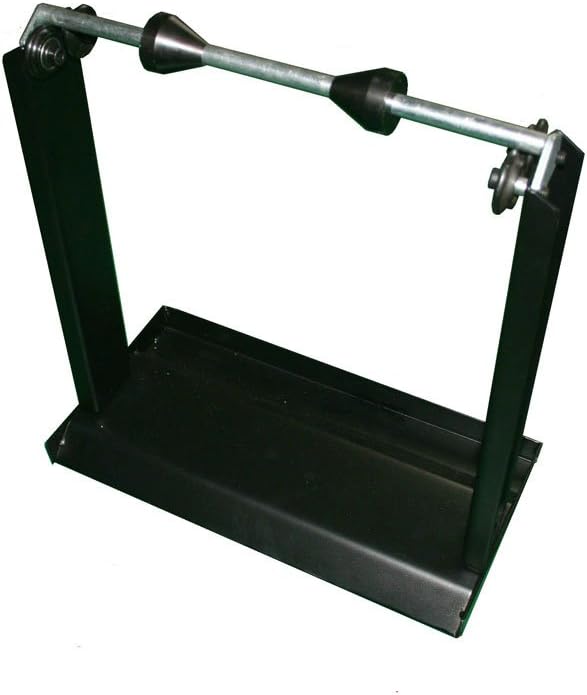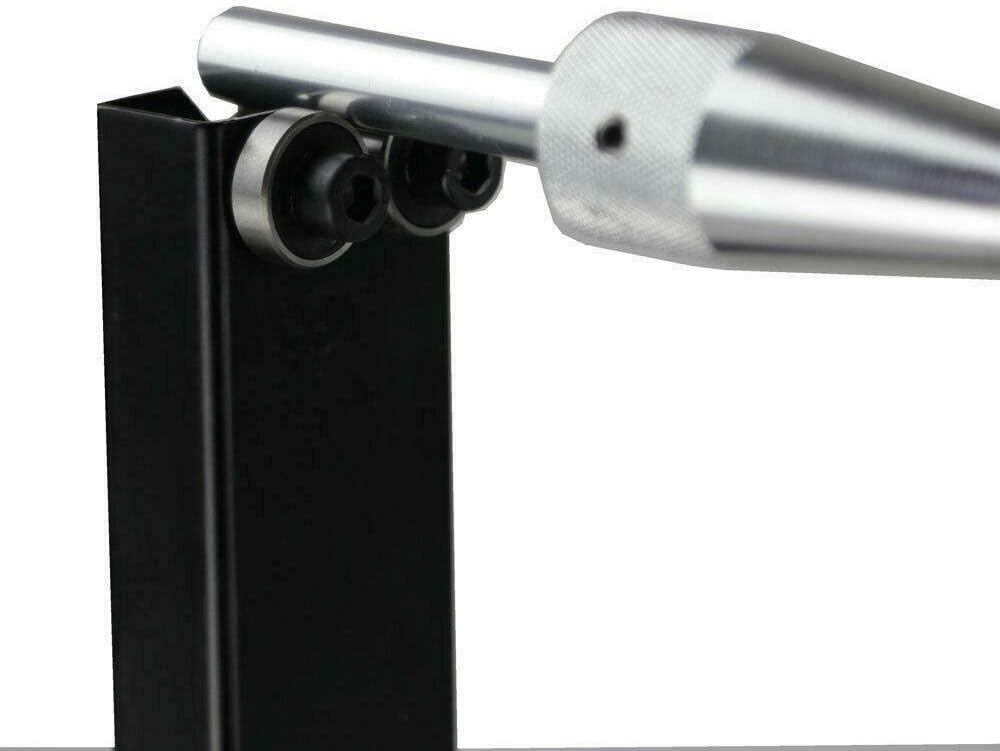
Universal Motorcycle Rim Tire Wheel Balancer Balancing Spin Static Truing Stand
Category: Automotive
Features: 1. New and in a good condition 2. Top-grade steel, solid, strong and durable 3. Consist of support pads, brackets, screws and axial cone etc. Replacement for convenient operation 4. Allow you to easily and quickly install motorcycle wheels 5. Replacement for most motorcycle wheels Specifications: 1. Color: Black 2. Material: Steel 3. Product Size: 15.4" x 8.3" x 18.5" (W x L x H) 4. The Diameter Of The Shaft: 0.5"(12.5mm) 5. The Length Of The Shaft: 13.5" 6. Apply To: Most Motorcycle Wheels Package Includes: 1 x Balancing Pole 1 x Axial Cone 4 x Sliding Bearing 2 x Brackets 1 x Pedestal 4 x Support Pad 16 x Screws(4 Screws Has Been Installed In The Product When You Receive It) 1 x Instruction
Features: Universal Motorcycle Rim Tire Wheel Balancer Balancing Spin Static Truing Stand | Precision, low-friction, fully shielded radial bearings give accurate balance | Wheel Truing Stand is a quality truing stand allowing you to achieve accurate results Replacement for motorcycle wheels. | Product Size: 15.4" x 8.3" x 18.5" (W x L x H)? The Diameter Of The Shaft: 0.5"(12.5mm)?The Length Of The Shaft: 13.5" | High Grade Steel construction with black powder-coat finish